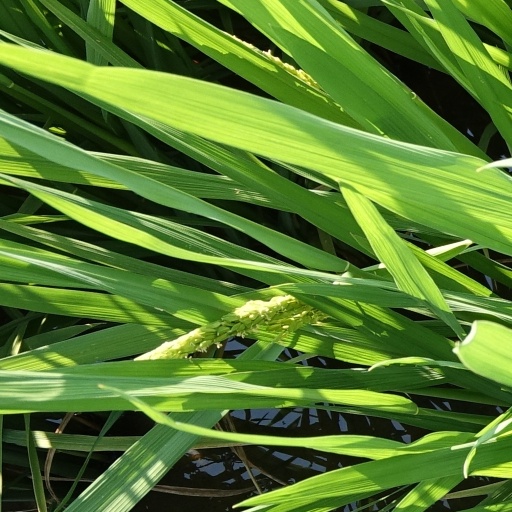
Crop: rice